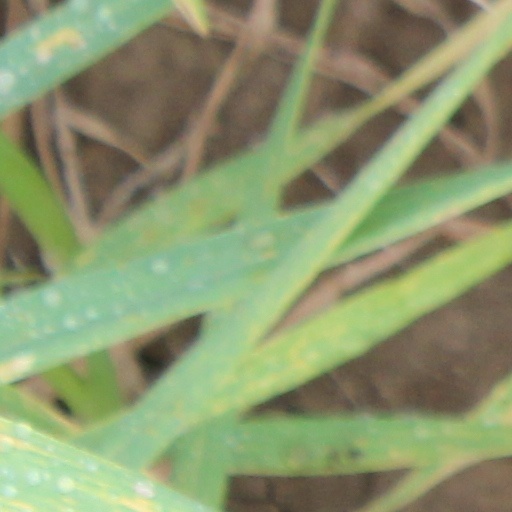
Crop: wheat